Galápagos tortoise

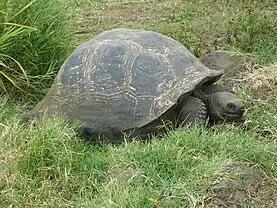
Galápagos tortoise on Santa Cruz Island (Galápagos)

An estimated 200,000 animals were taken before the 20th century. The relatively immobile and defenceless tortoises were collected and stored live on board ships, where they could survive for at least a year without food or water (some anecdotal reports suggest individuals surviving two years), providing valuable fresh meat, while their diluted urine and the water stored in their neck bags could be used as drinking water. The 17th-century English pirate, explorer, and naturalist William Dampier wrote, "They are so extraordinarily large and fat, and so sweet, that no pullet eats more pleasantly," while Captain James Colnett of the Royal Navy wrote of "the land tortoise which in whatever way it was dressed, was considered by all of us as the most delicious food we had ever tasted." US Navy captain David Porter declared, "after once tasting the Galapagos tortoises, every other animal food fell off greatly in our estimation ... The meat of this animal is the easiest of digestion, and a quantity of it, exceeding that of any other food, can be eaten without experiencing the slightest of inconvenience." Darwin was less enthusiastic about the meat, writing "the breast-plate roasted (as the Gauchos do "carne con cuero"), with the flesh on it, is very good; and the young tortoises make excellent soup; but otherwise the meat to my taste is indifferent."